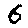
Label: 6